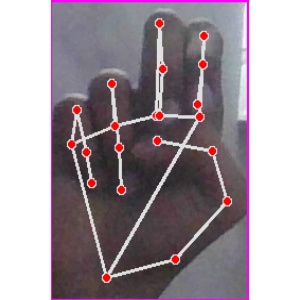
अक्षर: ह